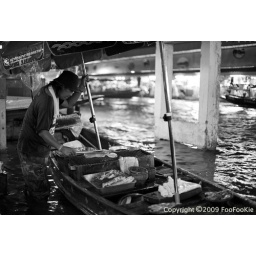
A boat vendor in water